Zulu Kingdom

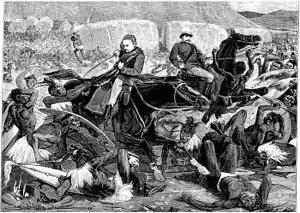
The Battle of Isandlwana, 1879

In the Cape Colony, increasing tensions between some Dutch Settlers and the British colonial authorities led to a wave of Boer (also known as Voortrekkers) migration northwards from 1836 onwards in order to establish autonomous Boer states independent of British control. The Boers settlers began moving across the Orange River northwards. While travelling they first collided with the Ndebele kingdom, and then with Dingane's Zulu kingdom. In October 1837, the Voortrekker leader Piet Retief visited Dingane at his royal kraal to negotiate a land deal for the voortrekkers. In November, about 1,000 Voortrekker wagons began descending the Drakensberg mountains from the Orange Free State into what is now KwaZulu-Natal.